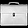
Label: Bag